Lockheed Martin F-35 Lightning II procurement

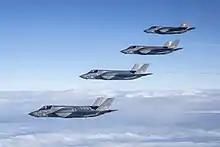
Four British F-35Bs in 2018

In 2006, the United Kingdom was expected to acquire 138 F-35s, down from the 2005 plan for 150 aircraft: 90 for the Royal Air Force; and 60 for the Royal Navy.